Thematic focus of Robert Browning's poetic work

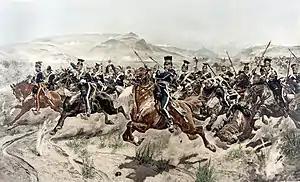
"The Charge of the Light Brigade" (Crimean War), by Caton Woodville.

It is in nature that the forces of life manifest. Like the all-consuming fire, vegetation advances and conquers; roots, stems, and foliage cover, dig, bite, lick. This immense energy is manifested in the lop-sided, the top-heavy, the uncouth, and the rugged. Additionally, ungrateful plants, weeds, thistles, bindweed, and creeping vines often become ubiquitous, with their wriggling insects, especially beetles, and spiders ("Love Among the Ruins", "By the Fireside", and ). This anarchic profusion does not correspond to the aesthetic canons of the 19th century, based on order, harmony, and taste. Life is mostly manifest grotesquely, and, as G.K. Chesterton emphasized, building on the analyses of Bagehot and Ruskin, for Browning, this grotesque undoubtedly bears witness to the presence of the divine.